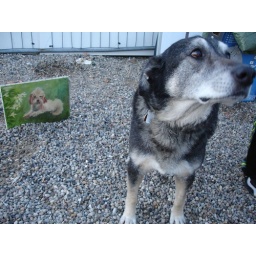
dog at the flea market who was pacified by a 2D companion.